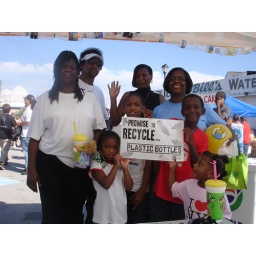
A plastic bottle recycling promise at the 2009 Seafood Festival in Morehead City NC (10/3/2009)